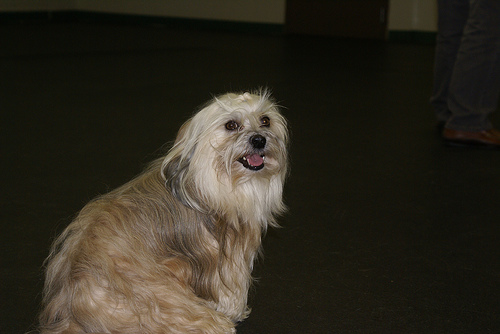
Breed: havanese